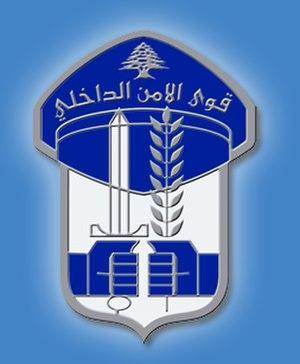
Les Forces de sécurité intérieure sont un corps représentant la police libanaise, et dont le directeur général est le général de division Imad Osman.